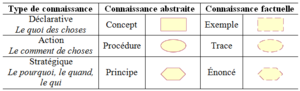
Tableau des entités de MOT
Le langage de Modélisation par Objets Typés conçu par Gilbert Paquette en collaboration avec les chercheurs du centre de recherche LICEF, est un langage de représentation graphique et semi-formel de la connaissance.